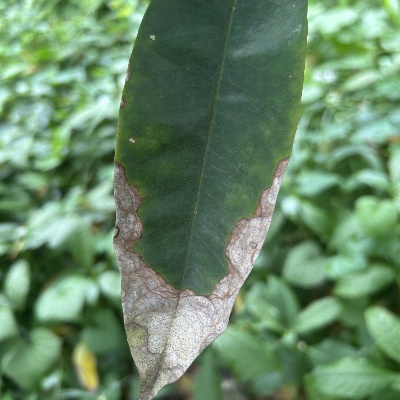
Label: Leaf_Colletotrichum